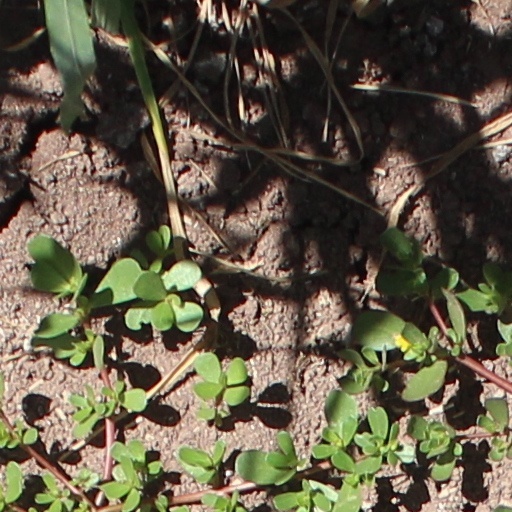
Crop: wheat